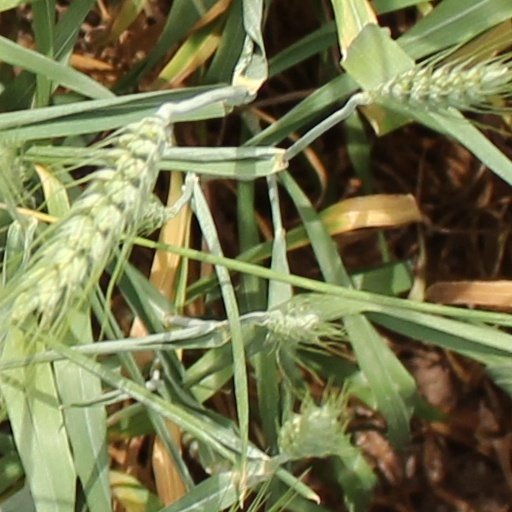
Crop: wheat